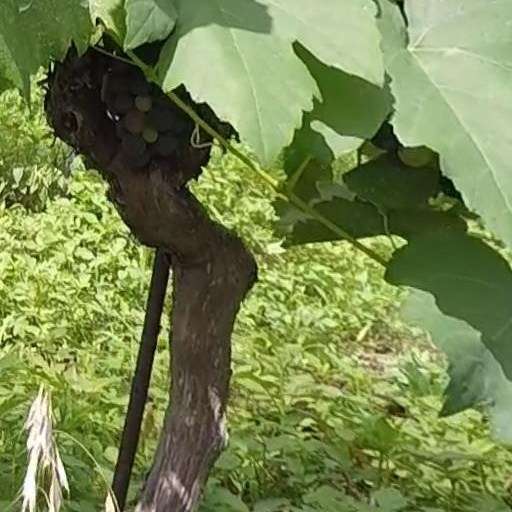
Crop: grape